Marc Collins-Rector

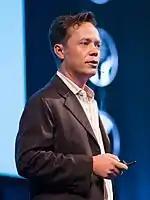
Brock Pierce

Collins-Rector and his business partners, Chad Shackley and Brock Pierce, operated DEN out of a Los Angeles mansion. There, they held parties attended by Hollywood's gay A-list. At those parties, Collins-Rector and others were alleged to have engaged in sexual assaults against teenaged boys.